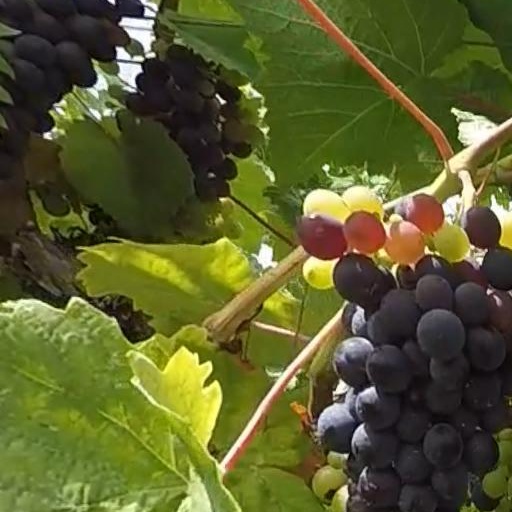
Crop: grape